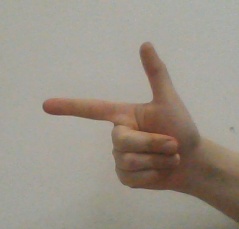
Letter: yaa